Ticket balance

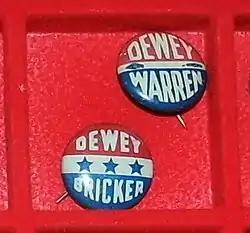
Thomas E. Dewey, a Northeasterner, was the Republican nominee in 1944 and 1948. To provide geographic balance to the ticket, he chose a Midwesterner as his running mate the first time and a Westerner the second. (Campaign buttons shown).

North-South ticket balance is practiced to a lesser extent by the Republicans, although what is more common is Northeast-Midwest or Northeast-West balance. The Republicans utilized this strategy in every presidential election from 1872 until 1924, but then used the practice less frequently until stopping entirely in the 1960s. Geographic balance has had a resurgence in the Republican Party since the 2010s.